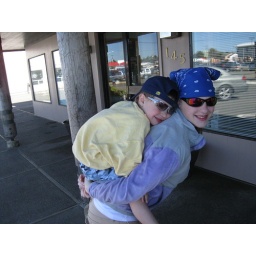
Ocean Shores Sand castle building festival 2008. Happens in Late July